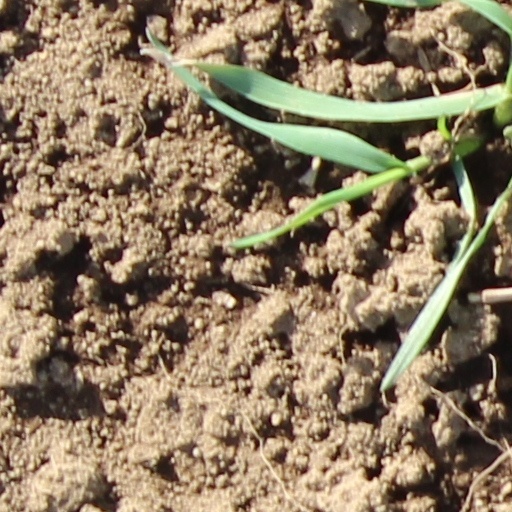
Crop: wheat